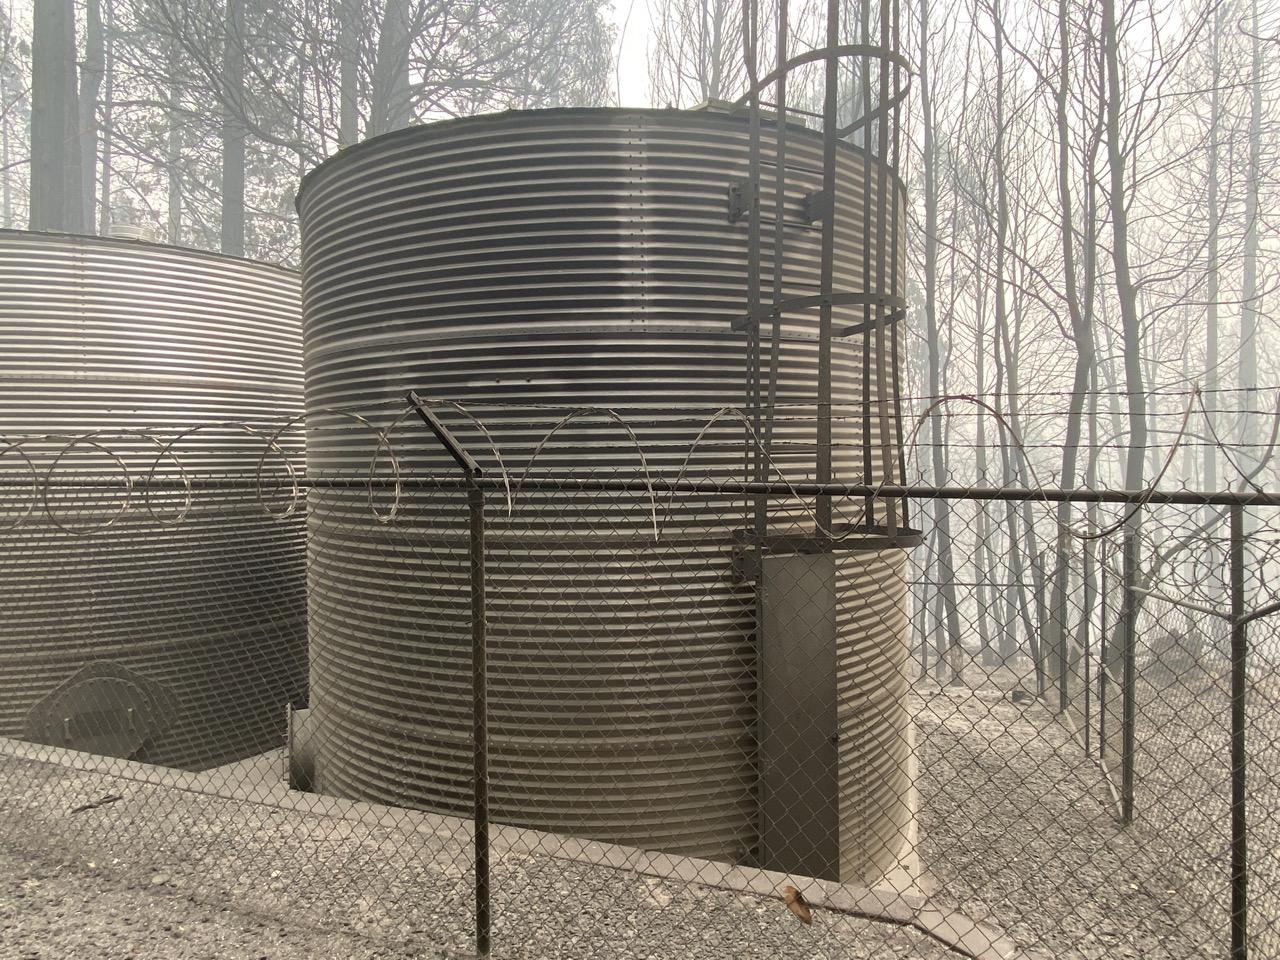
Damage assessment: no_damage